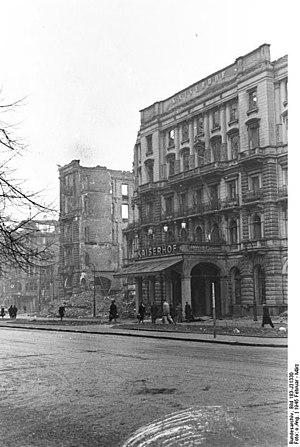
L'hôtel Kaiserhof est un grand hôtel, aujourd'hui disparu du centre de Berlin qui se trouvait sur la Wilhelmplatz, au N°3/5. C'était le premier hôtel de grand luxe de la capitale allemande.
La Wilhelmplatz est une place de Berlin, aujourd'hui disparue, qui se situait à la limite de la Wilhelmstraße. C'est ici que se trouvaient nombre de ministères et de bâtiments officiels à l'époque de l'Empire, de la république de Weimar et du Troisième Reich.